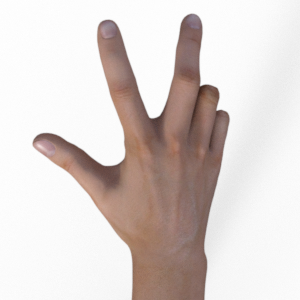
Label: scissors